Castle of Santa Cruz

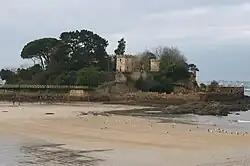
Island of Santa Cruz and castle

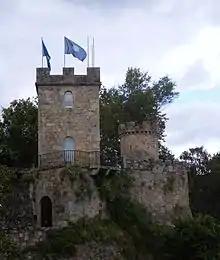
Castle of Santa Cruz

The Castle of Santa Cruz (Galician: "Castelo de Santa Cruz") is a castle on an island of the same name in A Coruña, Galicia, Spain. It is located in the town of Porto de Santa Cruz, municipality of Oleiros. The fortress was built in the sixteenth century by General Diego Dasmariñas to improve the defensive system of the bay of A Coruña.